Touchen End

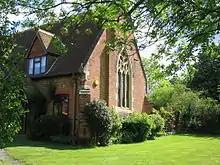
Holy Trinity Church as it is today

The village expanded in the mid-19th century with the building of an Anglican church, Holy Trinity, and an adjoining National School. The church was built in 1862 in the 14th-century style and is constructed of red brick with stone dressings and a tiled roof, the architect was John Turner. The stained glass windows "of a simple grisaille pattern" and fittings were designed by William White. Within five years the church was so overcrowded that a south aisle was built, paid for by public subscription including a donation from Queen Victoria.